Epos 257

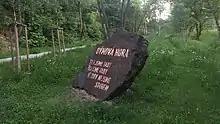
Monument near the former settlement of Fire Mountain.

The exhibition part of the project took place at the end of 2019 in the Museum of the Capital City of Prague and in the spring of 2020 in the Bratislava City Museum. Through a museum presentation of an extensive collection of original artefacts, it offered visitors an insight into the lives of people who recently lived in the Fire Mountains. In addition to the artefacts and detailed facts, it also contained audio recordings of many interviews with locals, but also a summary of legends and myths that Epos 257 collected during a several-week stay at the site. The exhibition also included a model of the original model of the Fire Mountain, which is now home to luxury apartment buildings, a kindergarten and a garden with a playground.